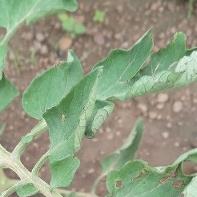
Crop: Tomato
Condition: virosis-d